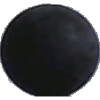
Label: images